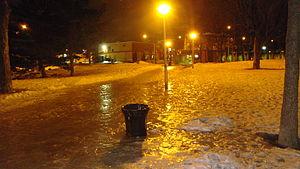
Verglas (Montréal, Québec, Canada
Le verglas est un dépôt de glace compacte et lisse, généralement transparent, provenant d'une pluie ou d'une bruine d'eau en état de surfusion, qui se congèle en entrant en contact avec une surface solide dont la température est inférieure à 0 °C. Les gouttelettes peuvent en effet se présenter sous forme surfondue dans un intervalle de température allant de 0 à −39 °C si elle ne rencontre pas de noyaux de congélation.